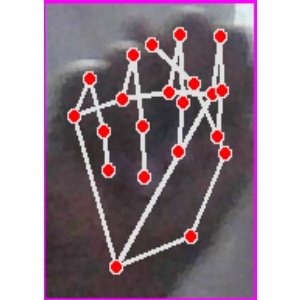
अक्षर: न